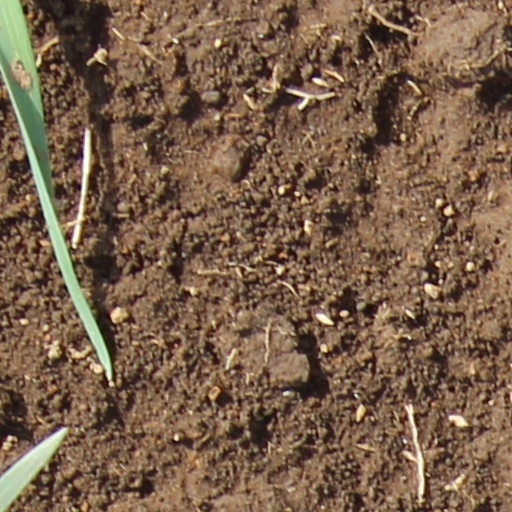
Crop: wheat